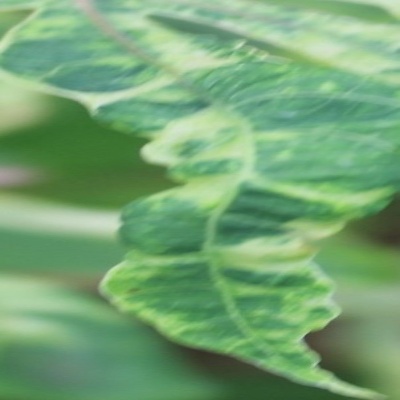
Crop: Cassava
Condition: mosaic